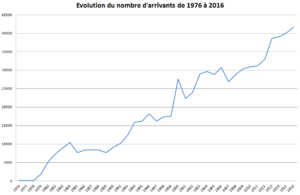
Evolution du nombre de concurrents terminant le marathon de Paris de 1976 à 2015.
Le Marathon de Paris est une épreuve de course à pied de 42,195 km organisée annuellement depuis 1976 dans les rues de Paris. Depuis 1998, son organisation est assurée par le Paris Athlétisme Compétition - Club Marathon.